Jennifer Hudson

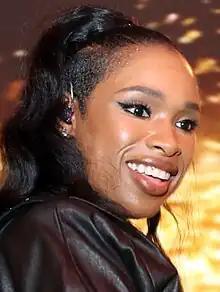
Hudson in 2018

Jennifer Kate Hudson (born September 12, 1981), also known by her nickname J.Hud, is an American singer, actress, producer, and talk show host. Having received numerous accolades for her work in music, film, television, and theater, Hudson became the youngest woman and third African-American recipient of all four major American entertainment awards: Emmy, Grammy, Oscar, and Tony (EGOT) in 2022. She was inducted into the Hollywood Walk of Fame in 2013, and "Time" named her one of the 100 most influential people in the world in 2020.